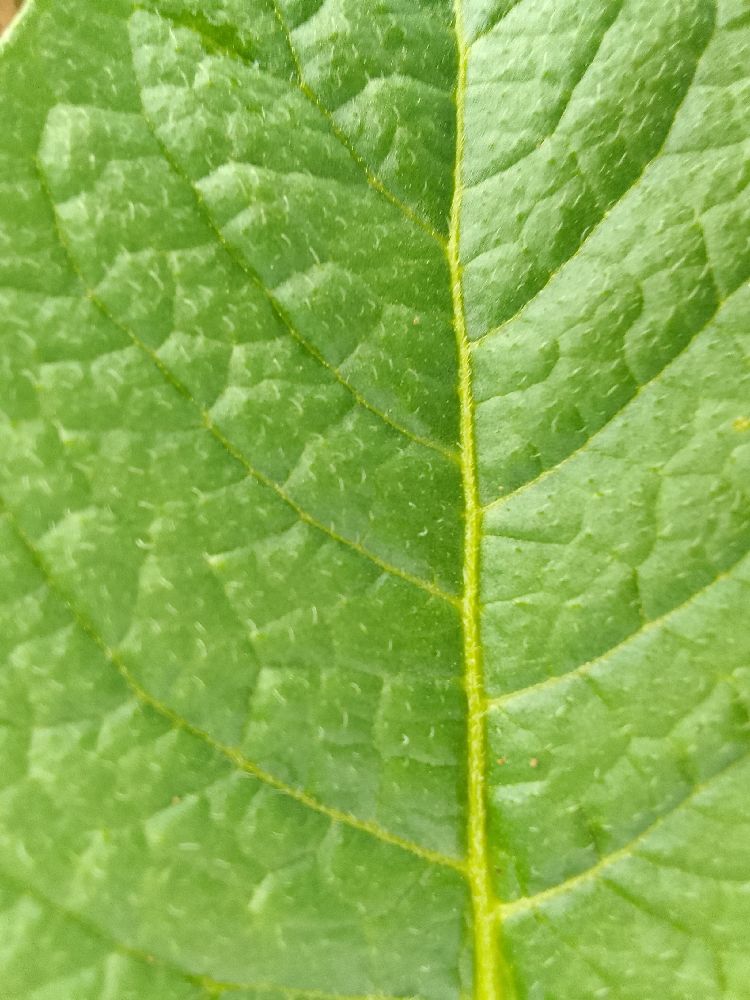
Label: Healthy